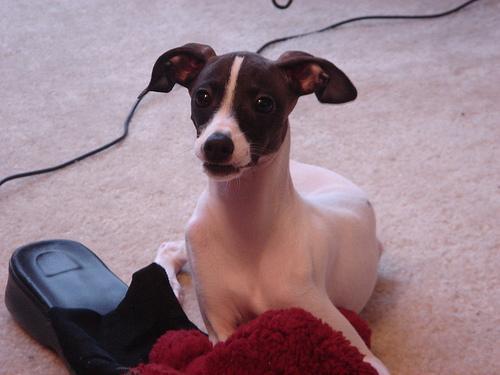
Italian_greyhound